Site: brandenburg
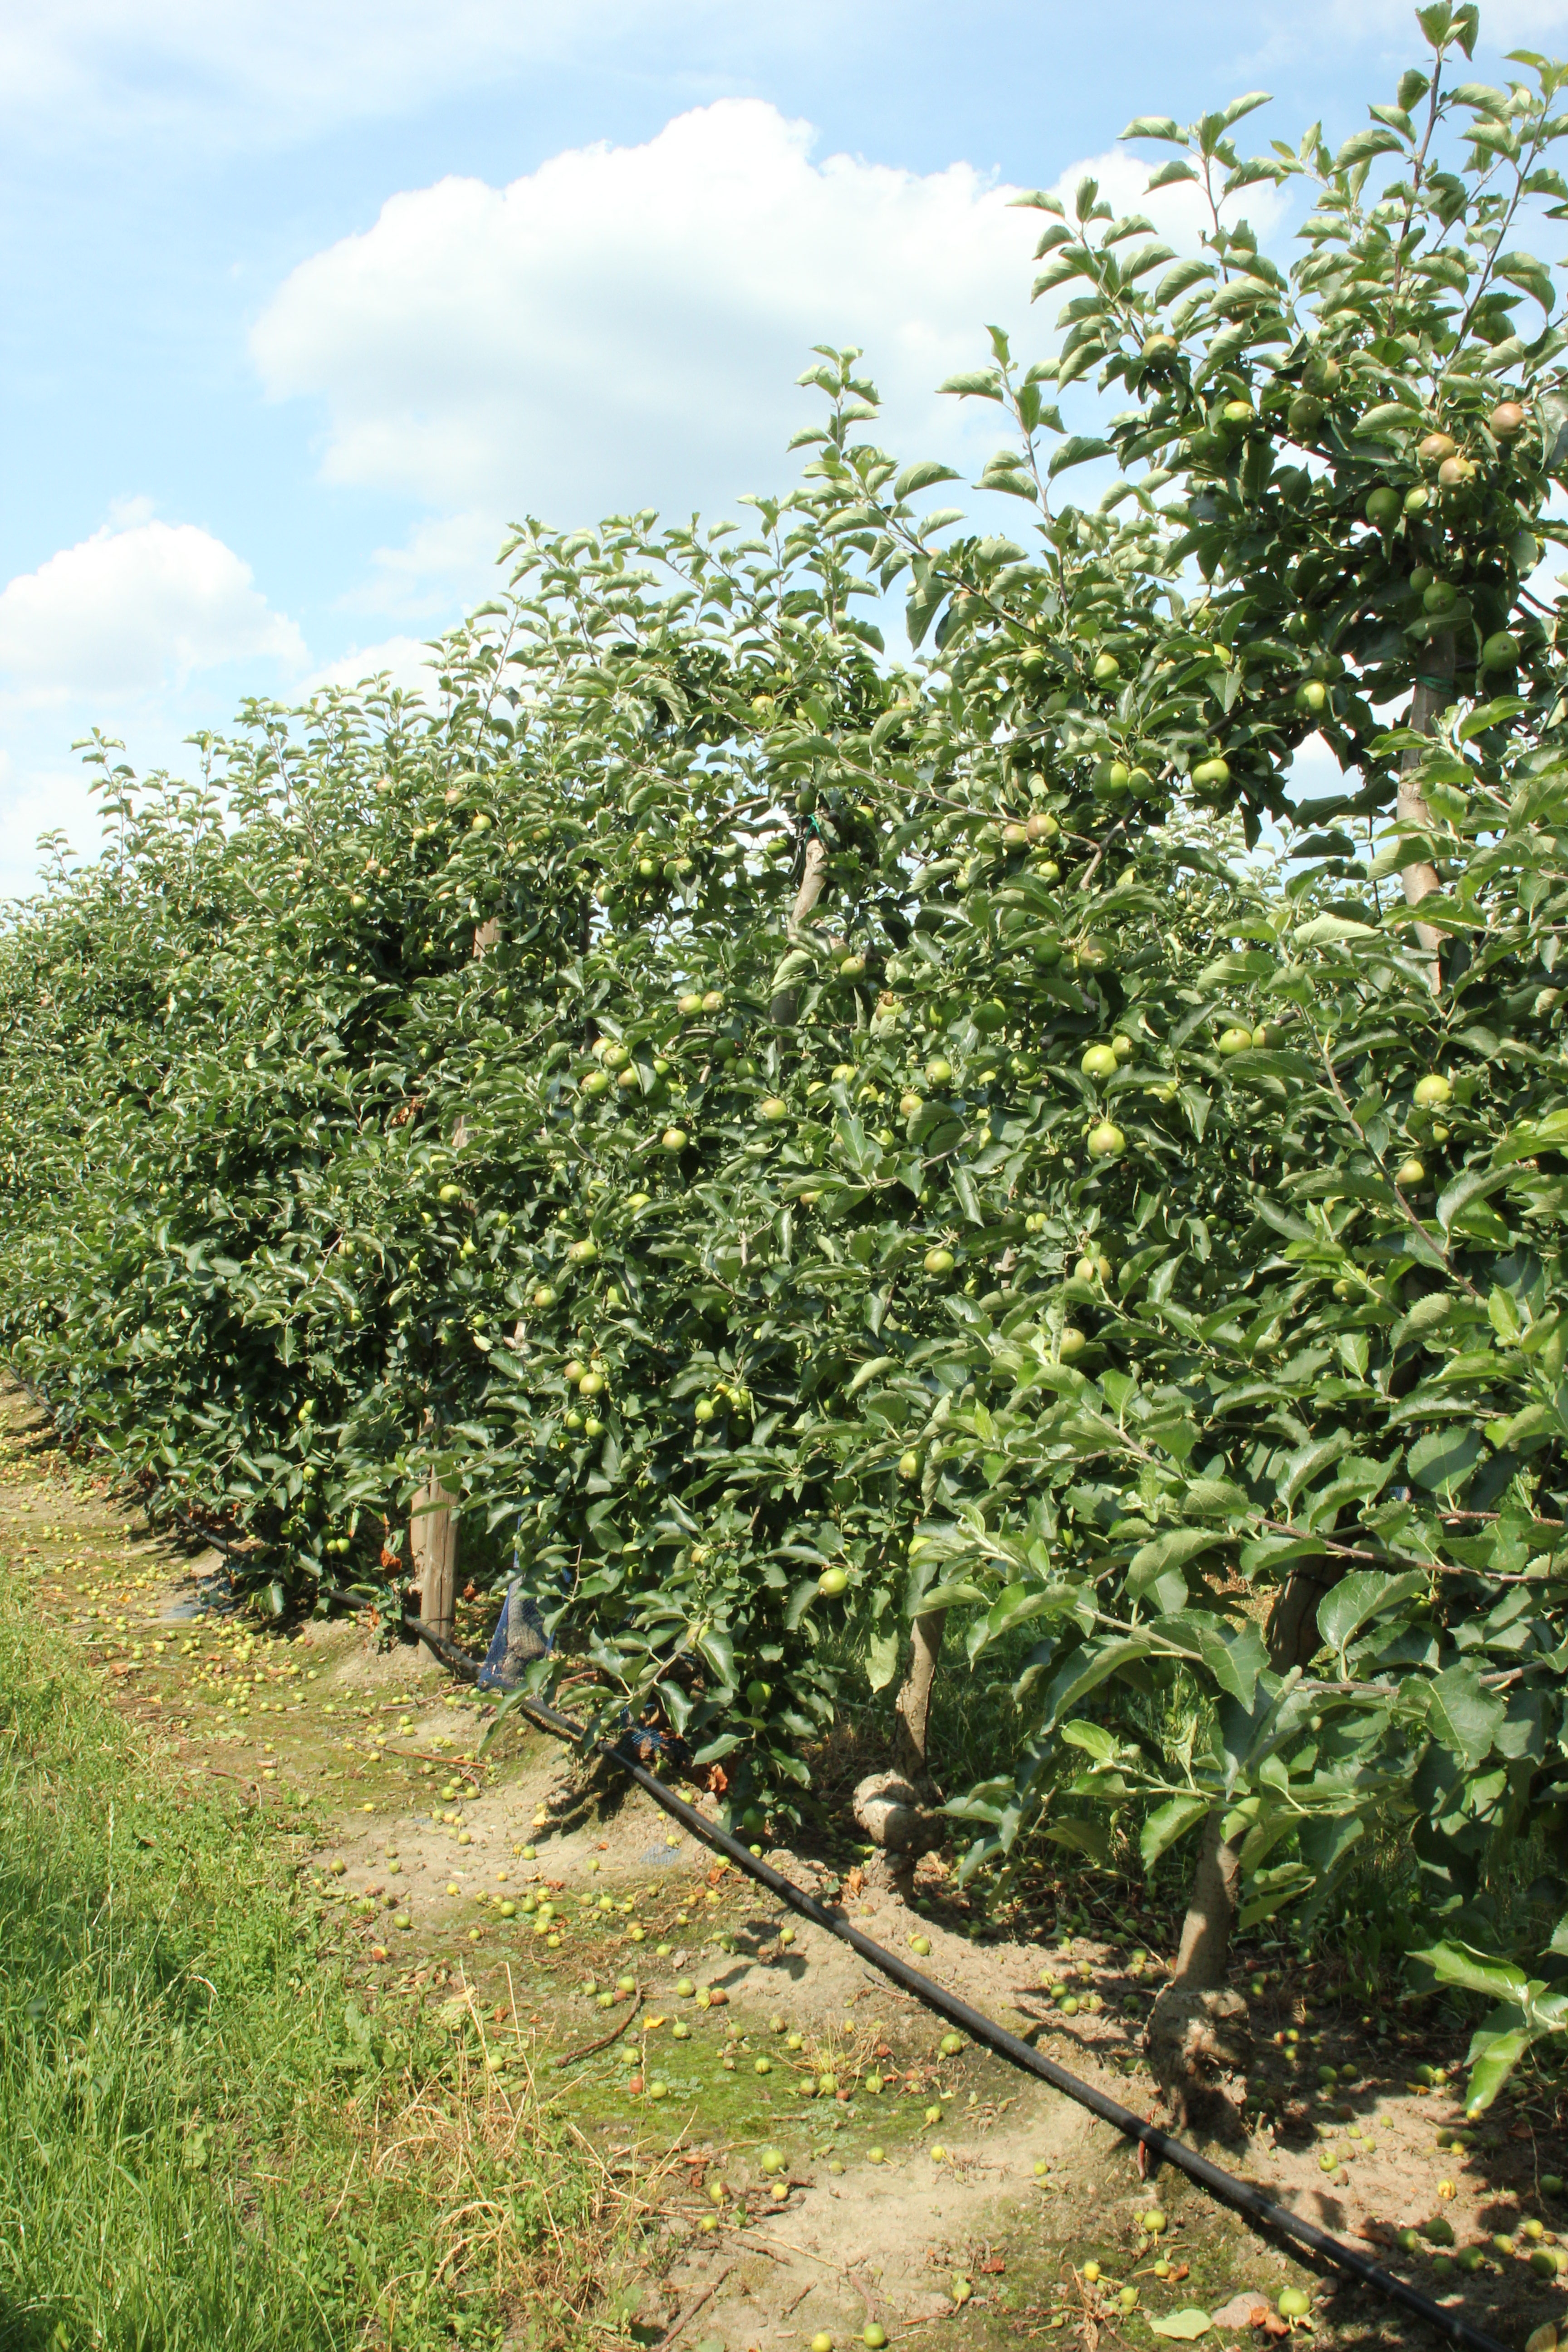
Growth stage (BBCH 74): Development of fruit